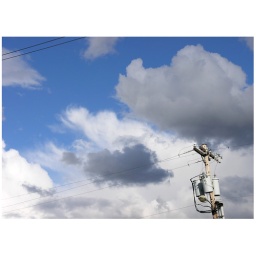
blue skies: voices in the clouds